Solid-propellant rocket

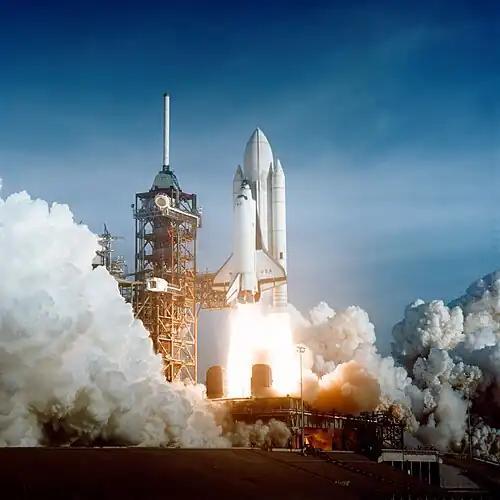
The Space Shuttle was launched with the help of two solid-fuel boosters known as SRBs

A solid-propellant rocket or solid rocket is a rocket with a rocket engine that uses solid propellants (fuel/oxidizer). The earliest rockets were solid-fuel rockets powered by gunpowder. The inception of gunpowder rockets in warfare can be credited to the ancient Chinese, and in the 13th century, the Mongols played a pivotal role in facilitating their westward adoption.